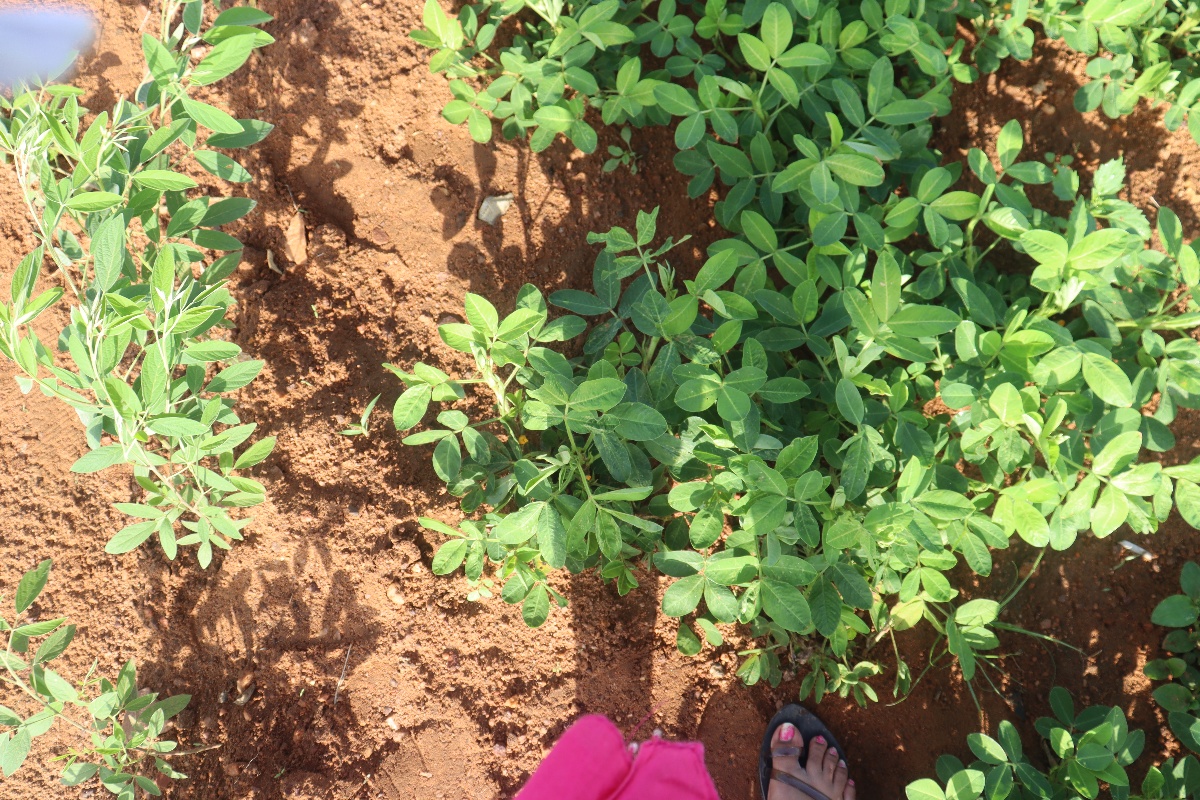
Label: healthy leaf